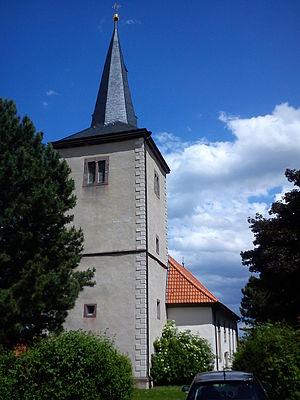
Adenstedt est une municipalité allemande du land de Basse-Saxe et l'arrondissement de Hildesheim. En 2013, elle comptait 979 habitants.